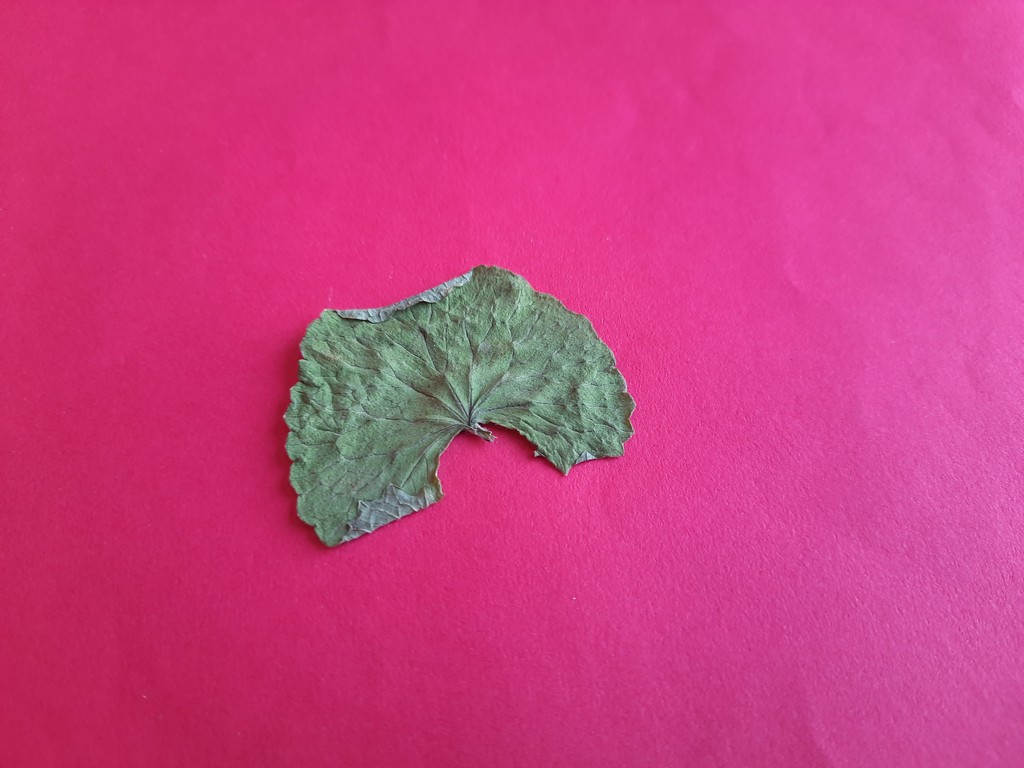
Label: Dried